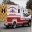
Label: ambulance